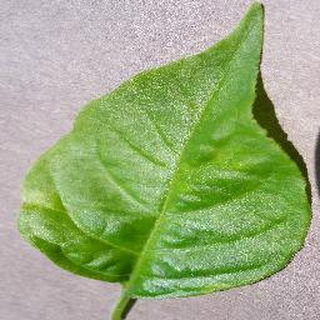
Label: healthy_bell_pepper